Kenilworth (Washington, D.C.)

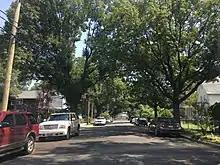
Kenilworth neighborhood at the intersection of Ord St. and 44th St. in August 2018

Kenilworth is a residential neighborhood in Northeast Washington, D.C., located on the eastern bank of the Anacostia River and just inside the D.C.–Maryland border. A large public housing complex, Kenilworth Courts, dominates the area. The neighborhood is famous for the Kenilworth Park and Aquatic Gardens, a national park whose centerpiece is a series of ponds carved out of Anacostia River marshland. Visitors come especially during June and July to see the beautiful blooming water lilies and lotus flowers. In 1895, the name "Kenilworth" was first applied to the area by white real estate developer Allen Mallery, who named this neighborhood after Kenilworth Castle in England, the ruins of which can still be seen today in Warwickshire. Kenilworth Park, which includes the Kenilworth-Parkside Recreation Center, also carries the neighborhood name, though most of the park's area is actually located adjacent to the modern neighborhoods of Parkside and Eastland Gardens.